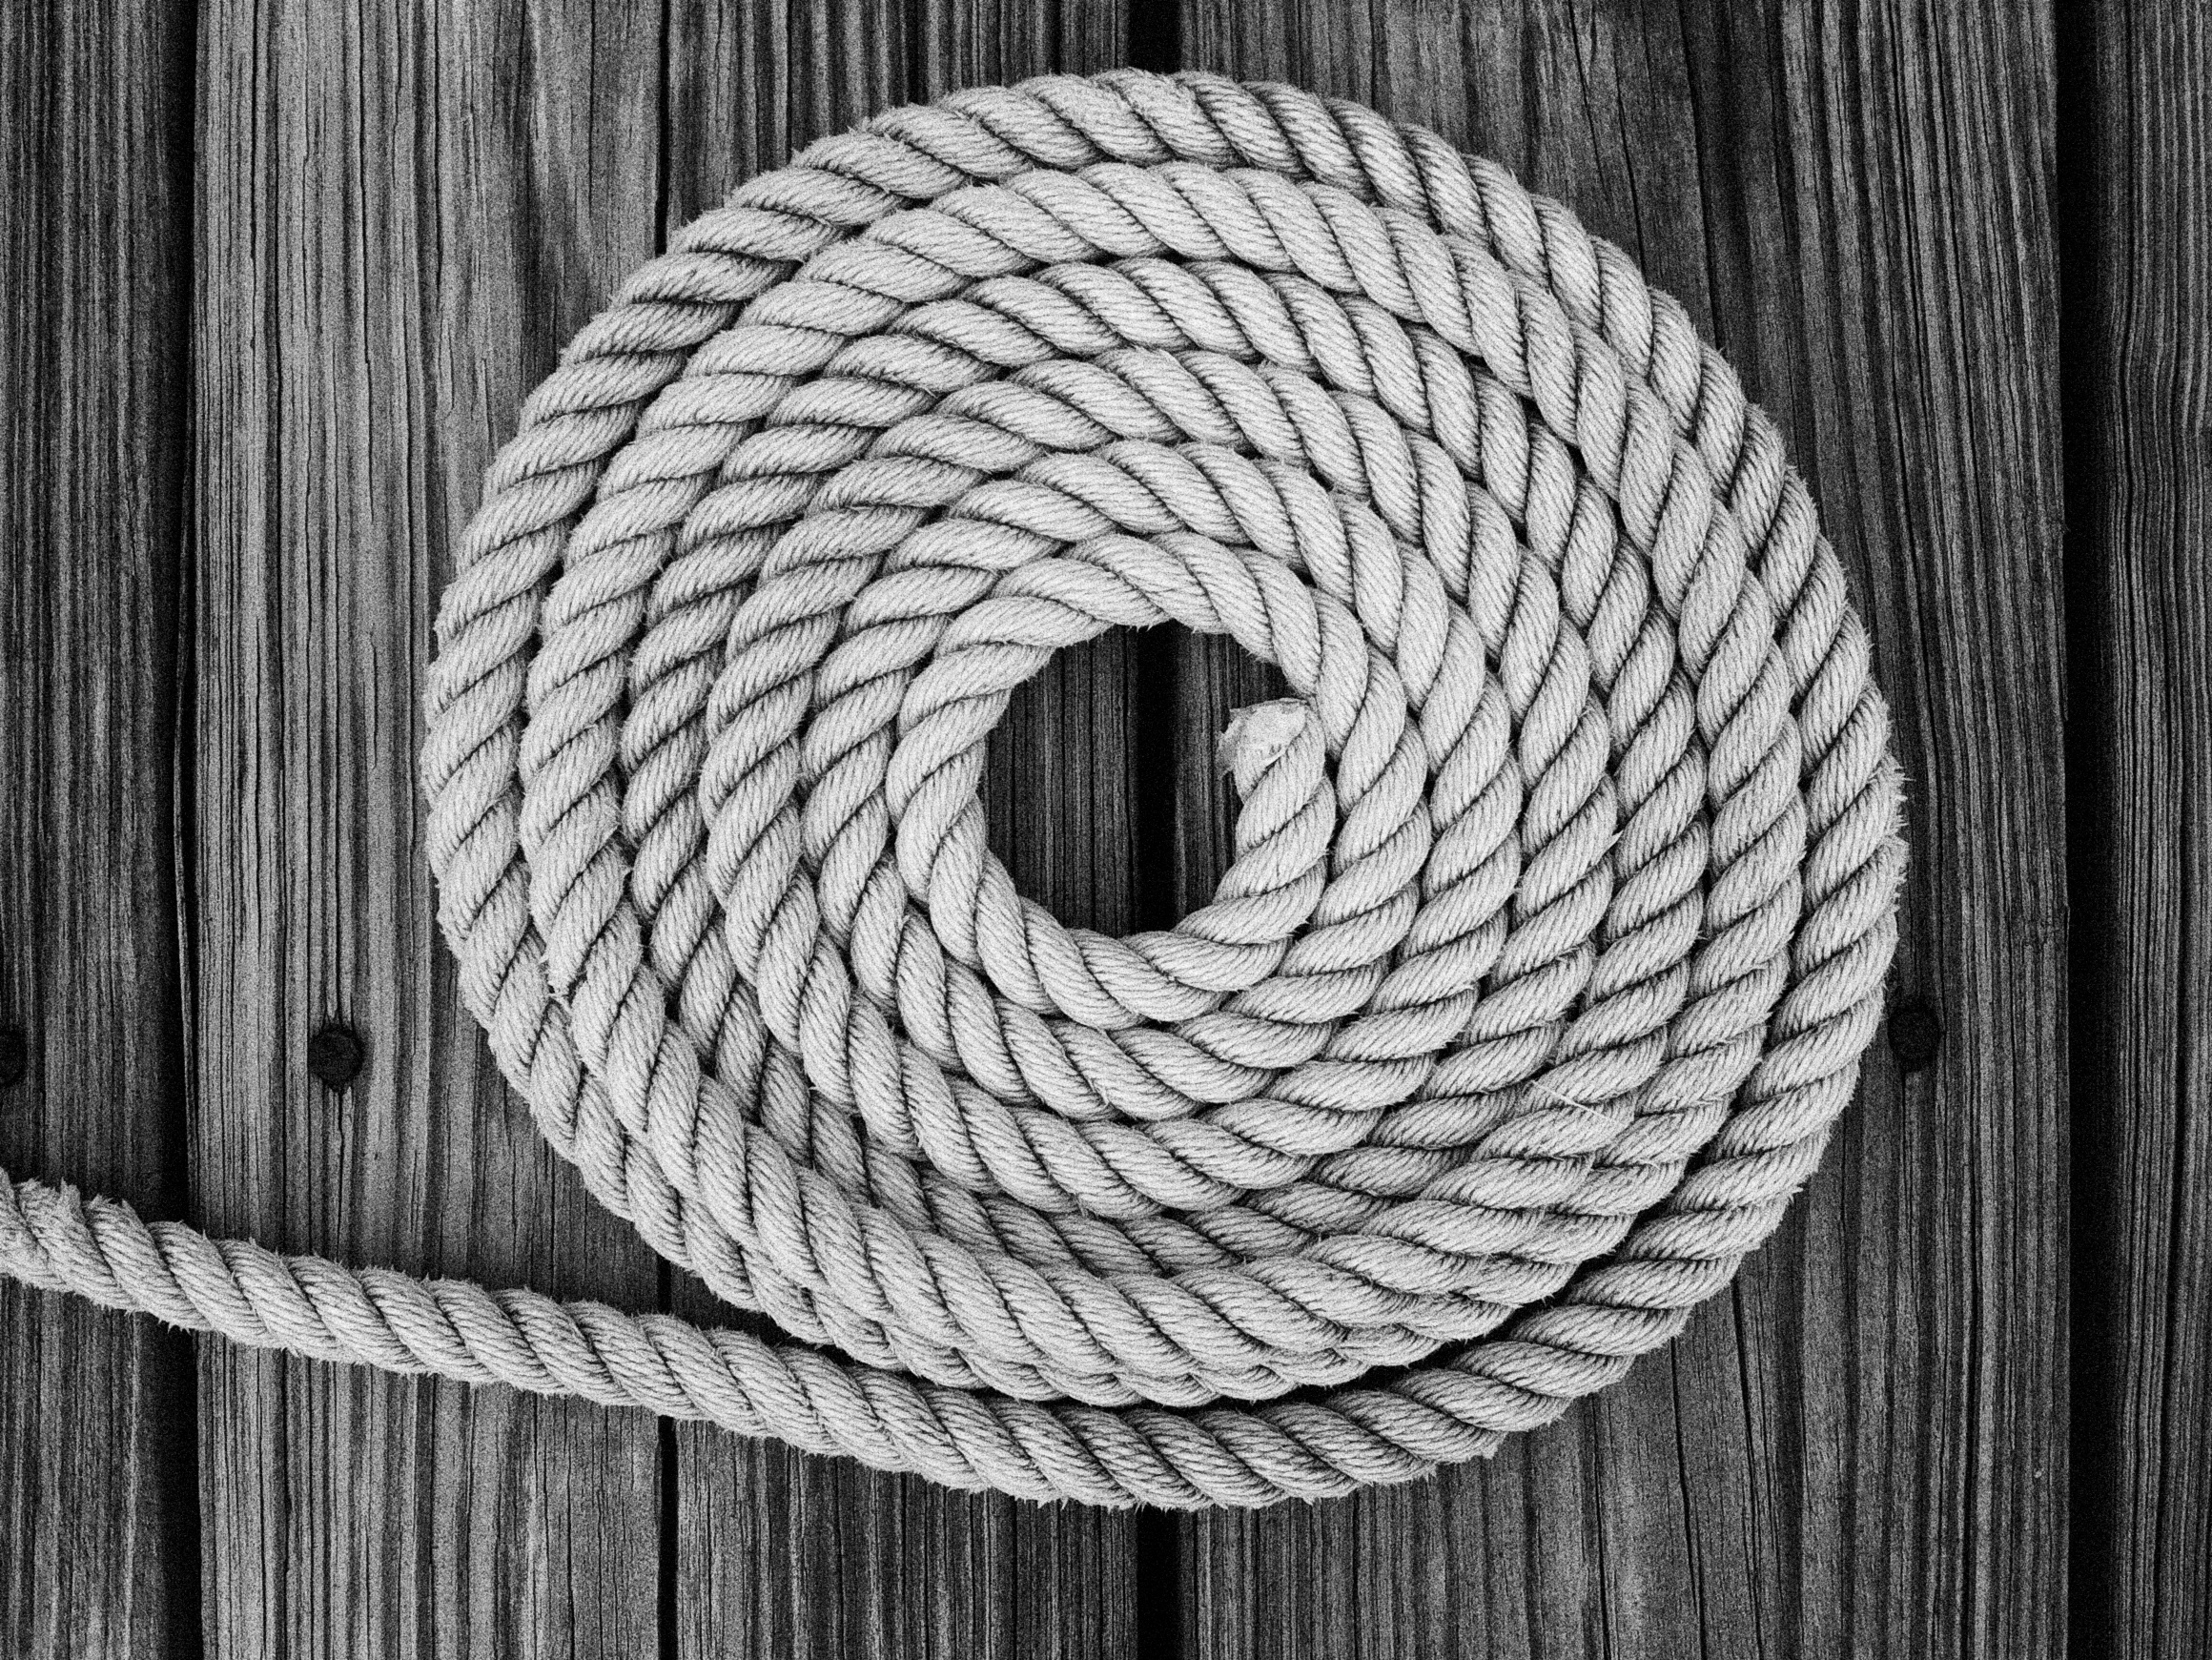
rope, black and white, spiral, line, black, monochrome, material, circle, bw, symmetry, odyssey, 2011365, monochrome photography